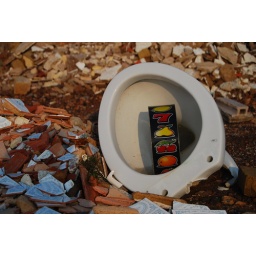
A wheel from a fruit machine or one armed bandit dumped in a loo